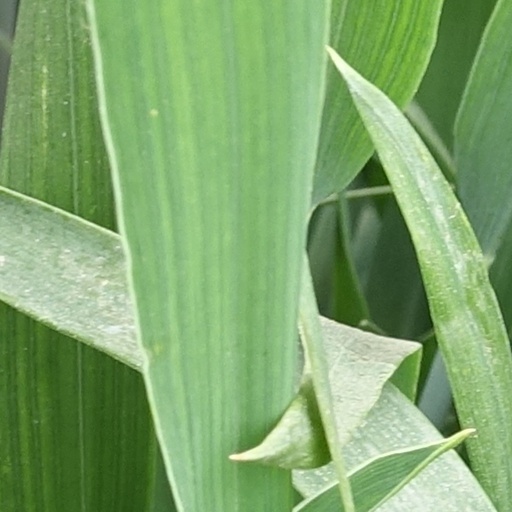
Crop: wheat